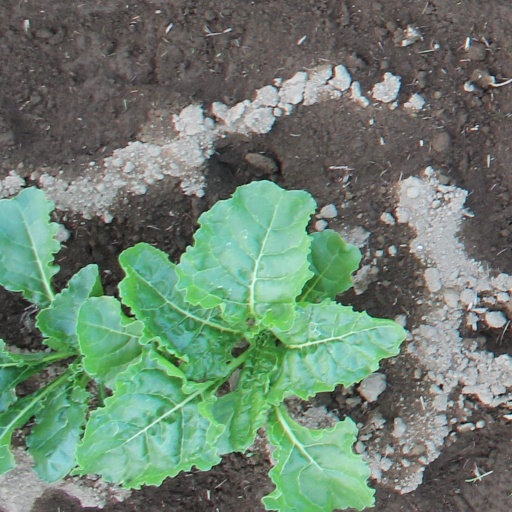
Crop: sugar beet